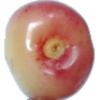
Label: Cherry Rainier 1